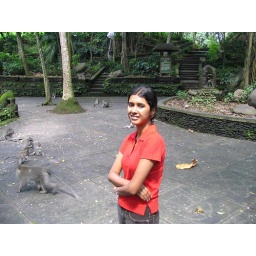
Sacred monkey forest near Ubud